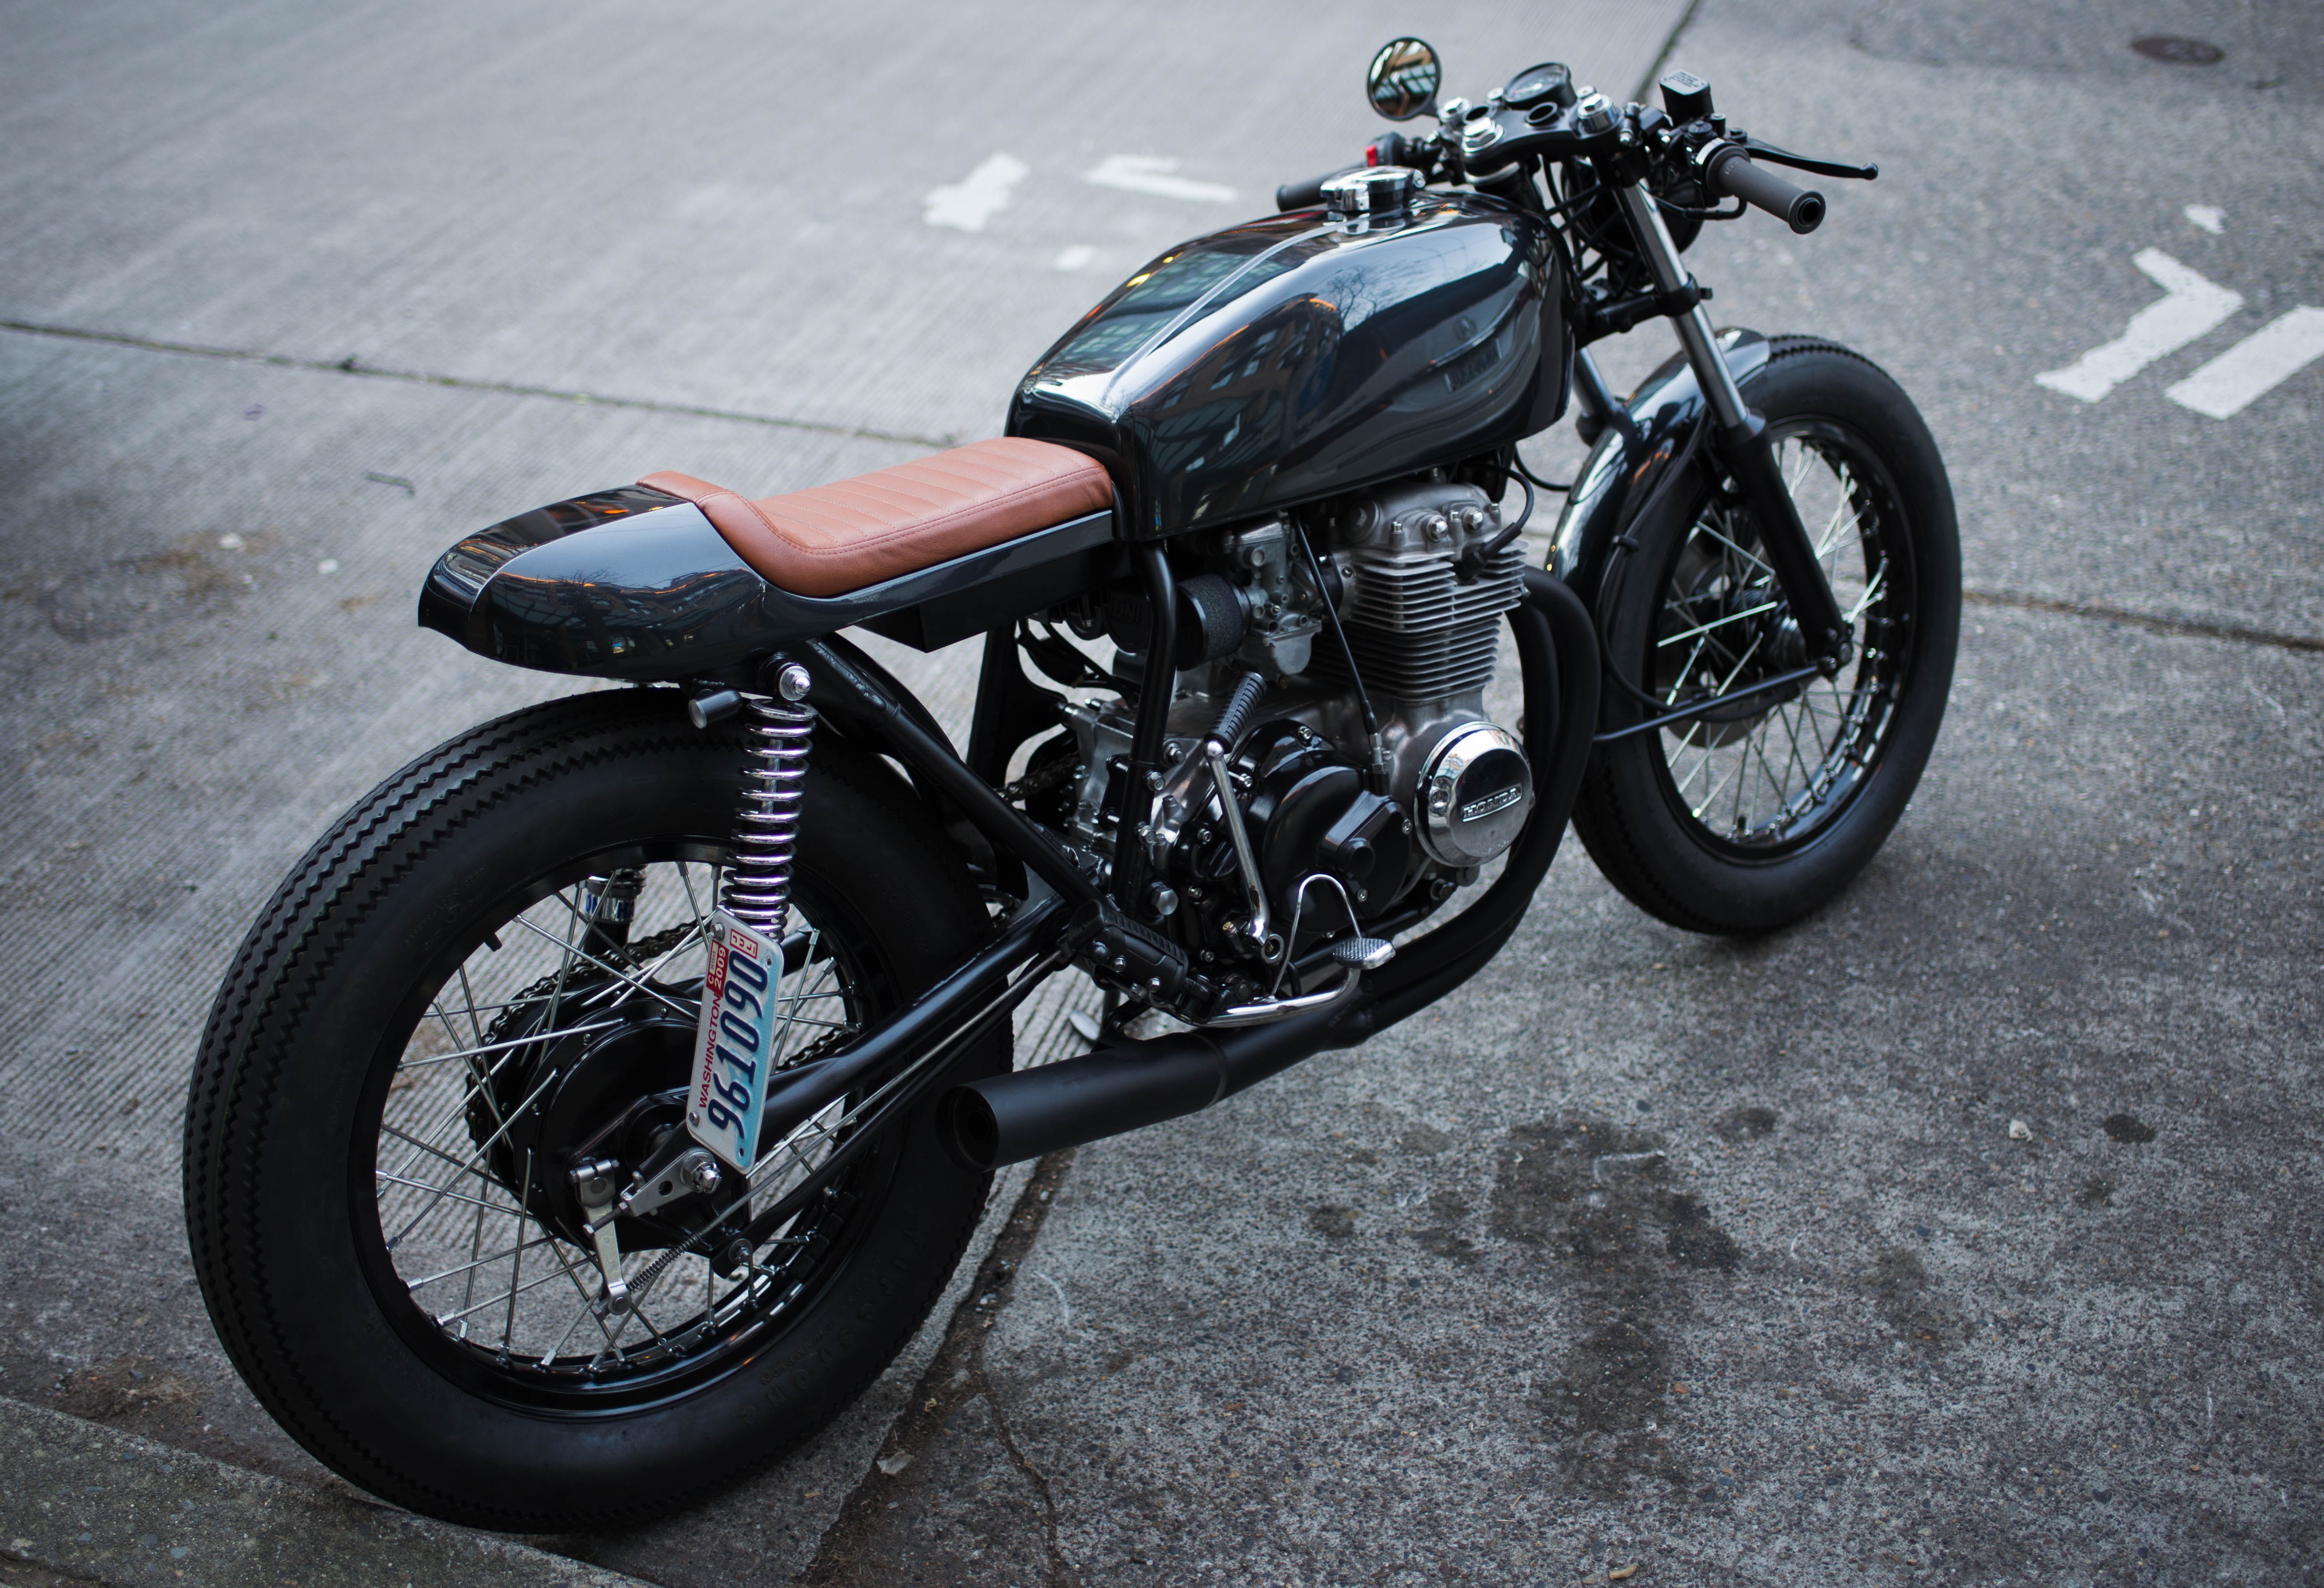
car, vintage, wheel, old, bike, vehicle, motorcycle, motorbike, motorcycling, land vehicle, automobile make